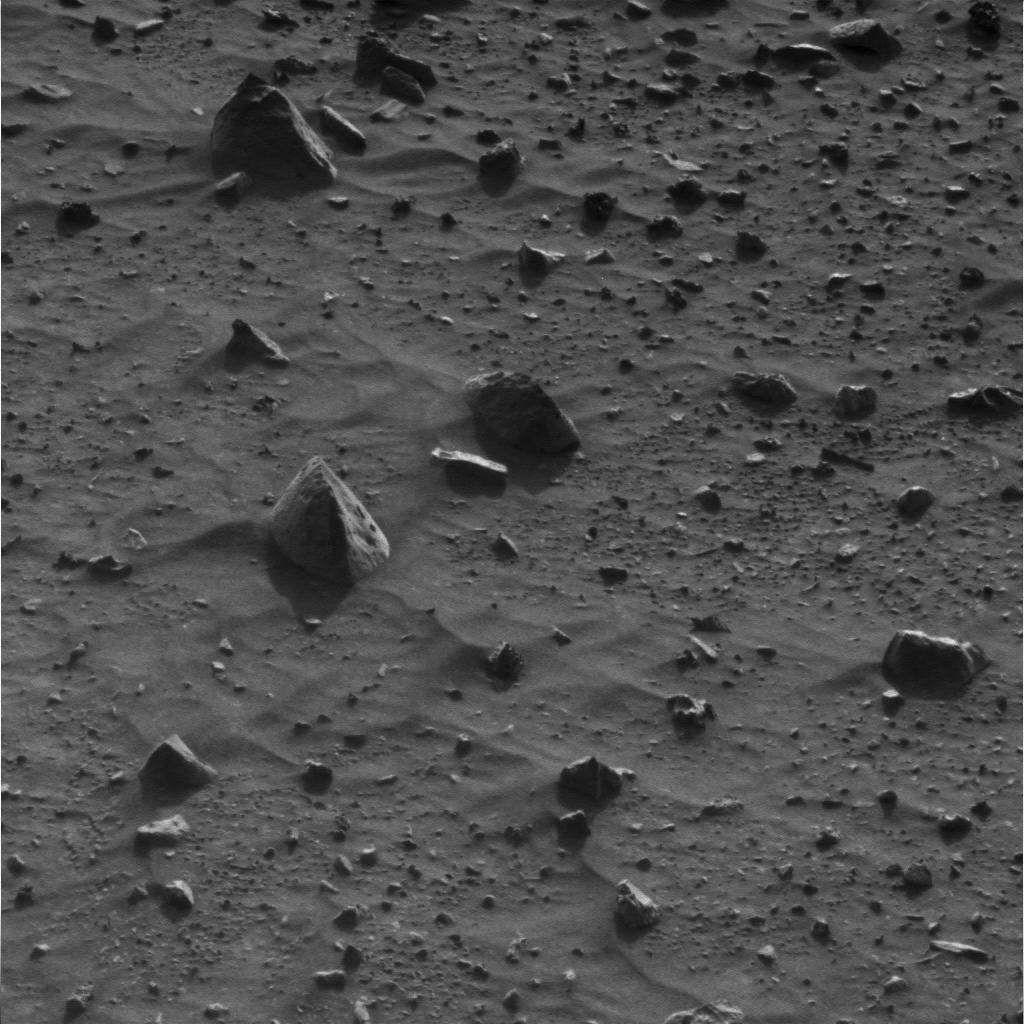
Surface features visible: Float Rocks, Clasts, Dunes/Ripples, Soil, Nearby Surface